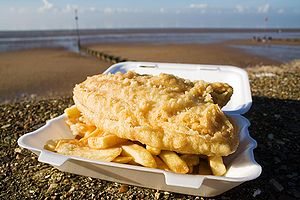
Fish and chips
Fish and chips.
Fish and chips er en populær fastfoodret fra Storbritannien. Fish'n'chips er friturestegt fisk serveret med pomfritter.